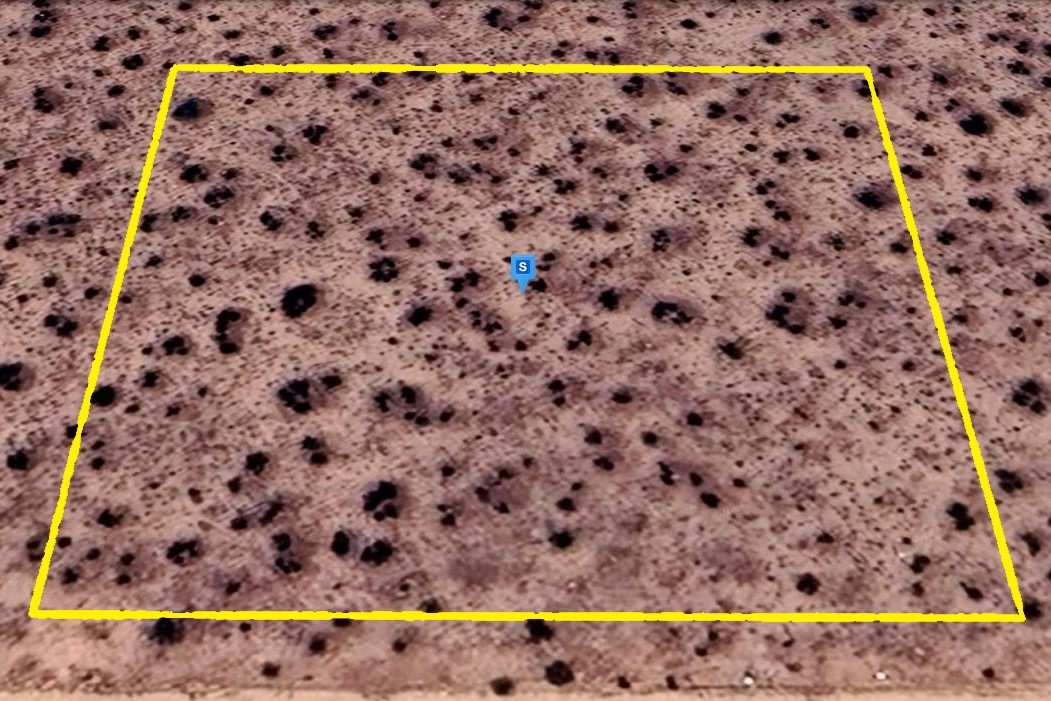
2.50 Acres Edwards, Kern County, CA
Brand: APN: 350-262-55-00-2
Experience the charm of this 2.50-acre property in Edwards, Kern County, CA! With ideal E(2 1/2) MH zoning, you can design the perfect setup for your dream home, mobile home, or weekend retreat. This off-grid location gives you the opportunity to set up power through solar or other alternative energy solutions that suit your needs. Accessible via a dirt road, this lot offers the peaceful lifestyle you’ve been looking for! Just minutes away from restaurants, shops, parks, and schools, you’ll have plenty of nearby options for dining and recreation. The tranquil setting creates an ideal escape. Make this incredible 2.50-acre property the start of your new chapter!
Category: Services > Professional Services > Real Estate